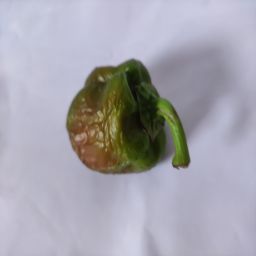
Crop: Bell Pepper
Quality: Old